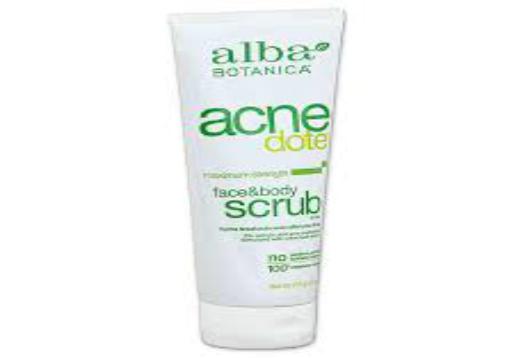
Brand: Alba Botanica
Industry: Necessities